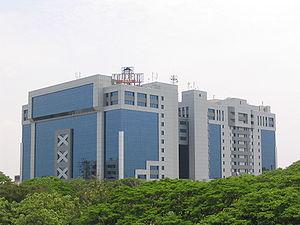
Chennai, parfois orthographié Chennaï et aussi connue sous son ancien nom de Madras, est la capitale de l'État du Tamil Nadu dans l'Inde du Sud. Chennai est la quatrième ville d'Inde par sa superficie.